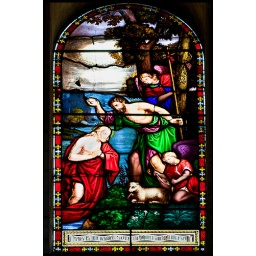
Stained glass windows within Ely Cathedral.